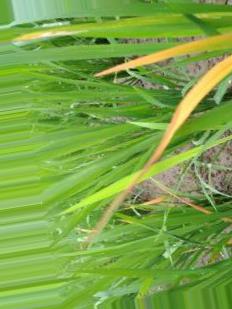
Nhãn: Tungro virus